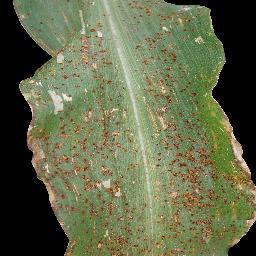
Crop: corn
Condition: (maize)_common_rust